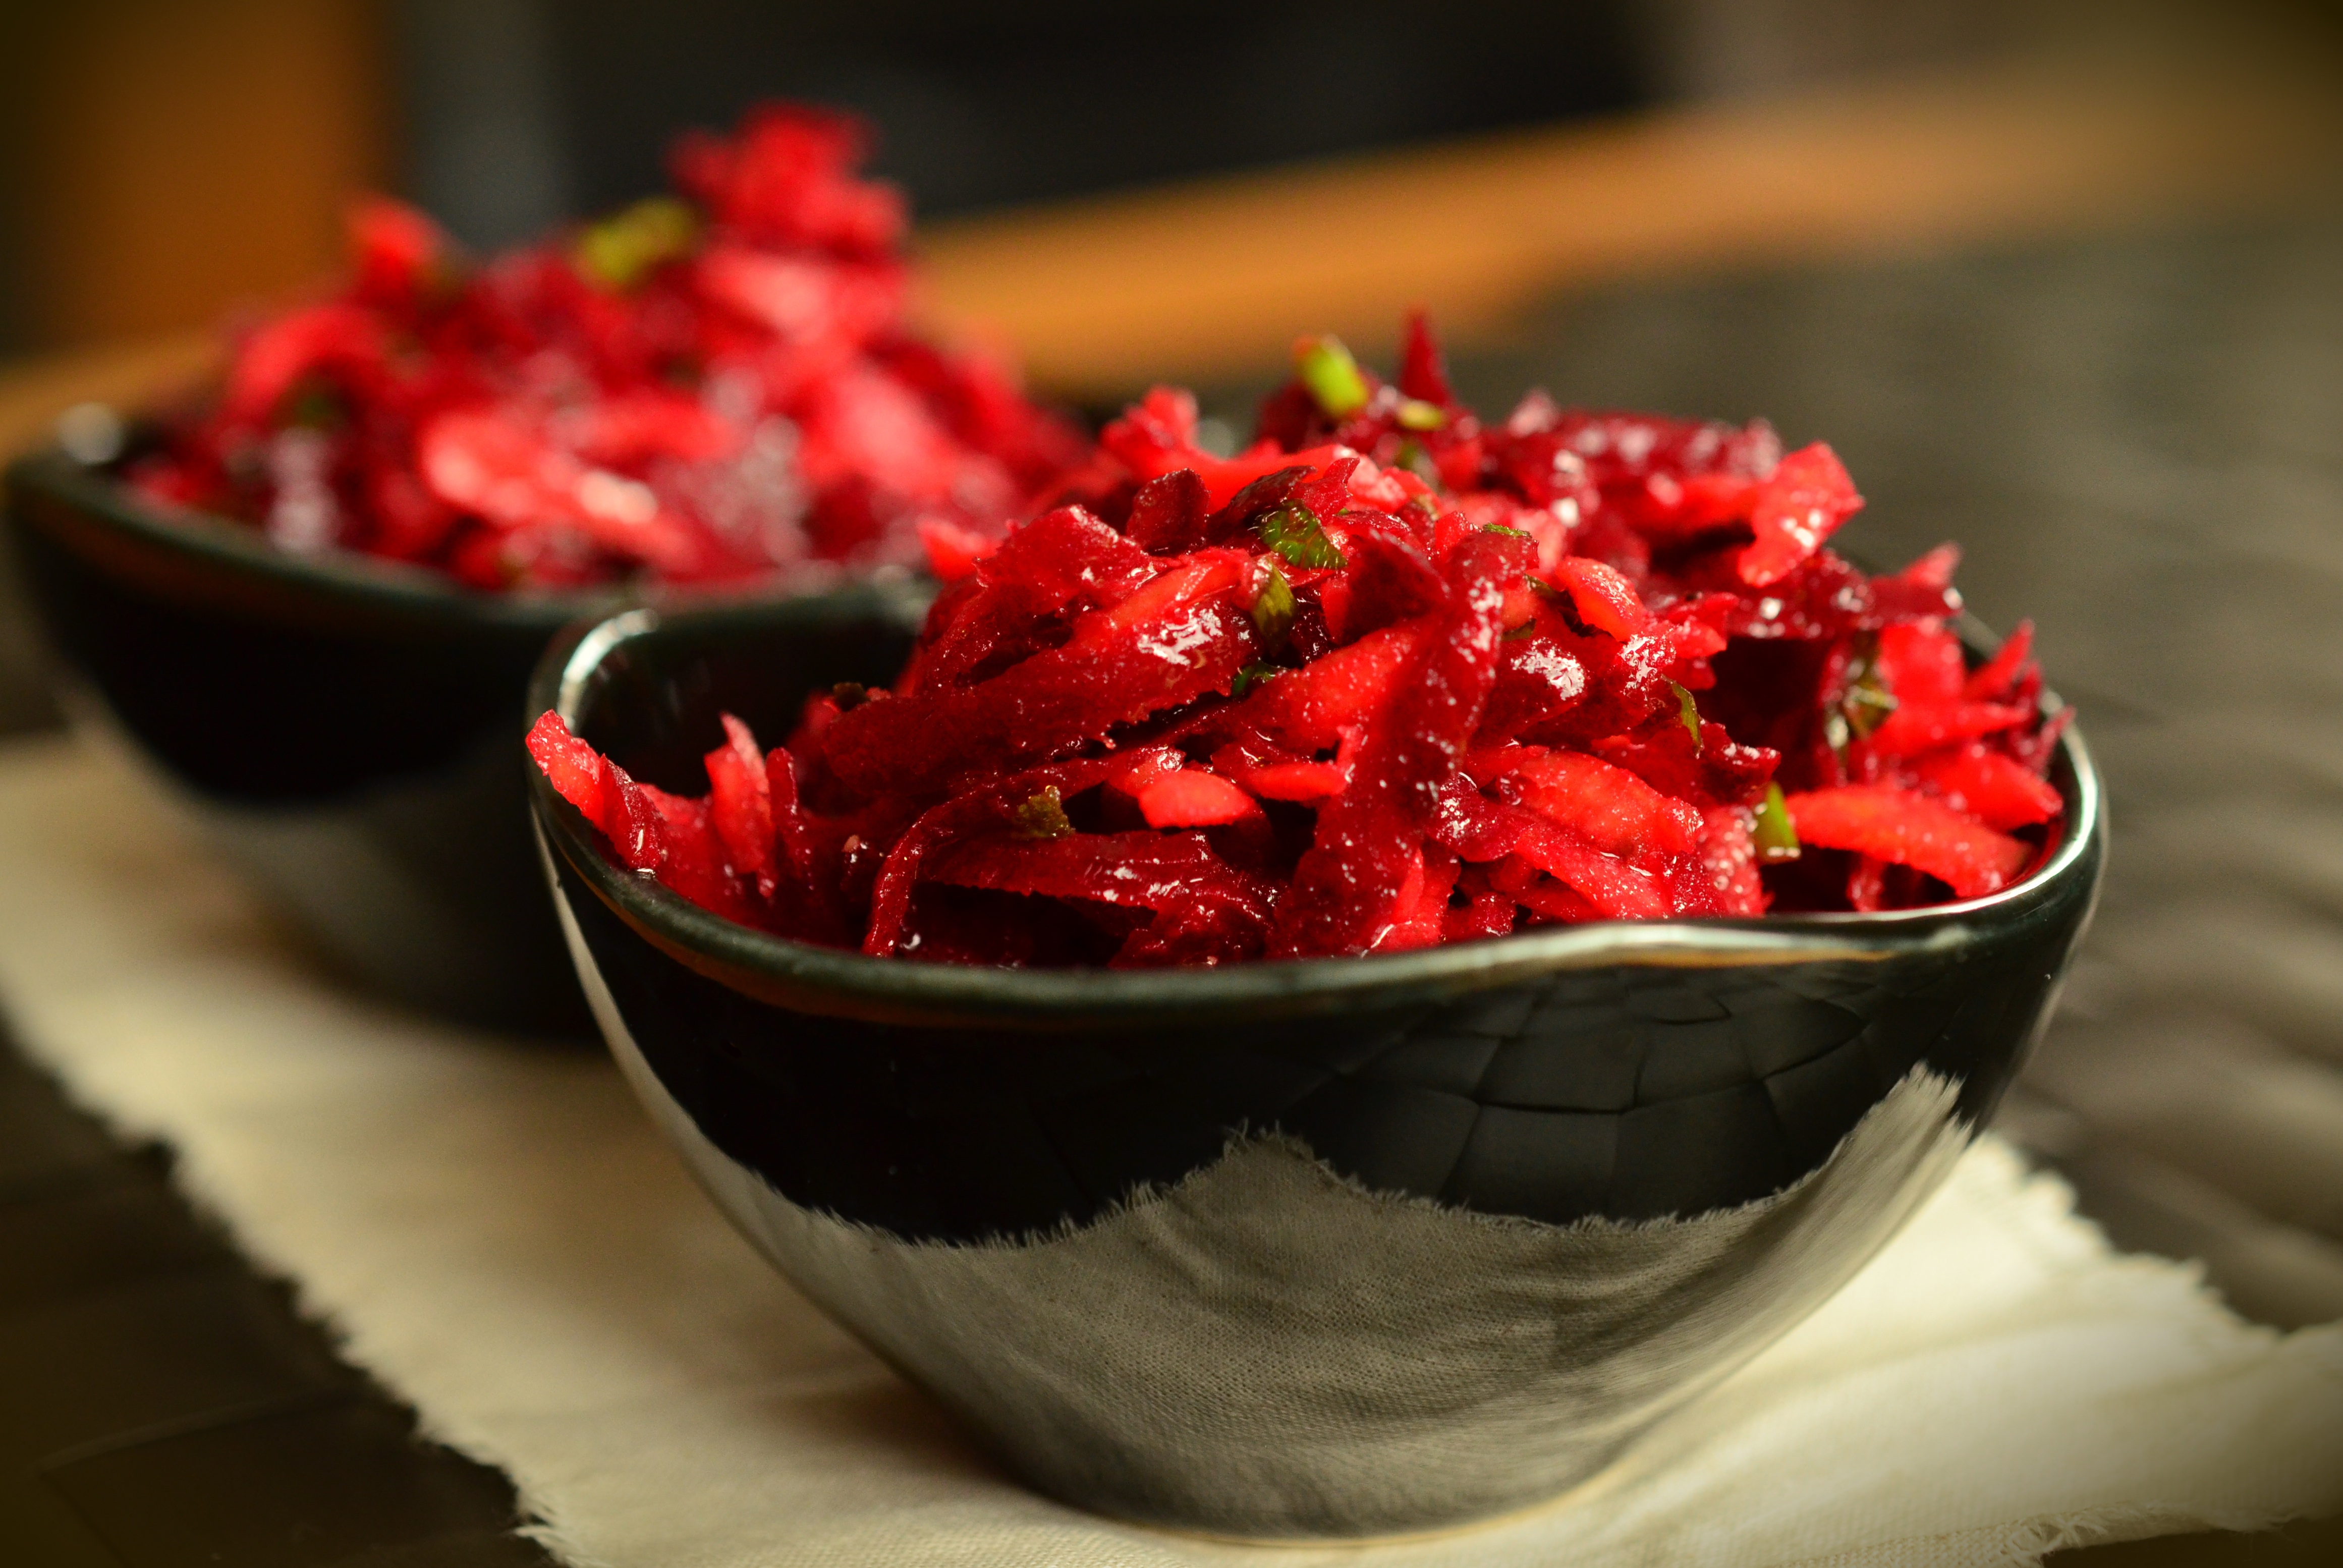
plant, dish, food, salad, red, produce, vegetable, healthy, eat, cuisine, delicious, asian food, nutrition, vegetables, vegetarian, beetroot, vitamins, frisch, of course, bio, flowering plant, beetroot salad, land plant